Zorawar

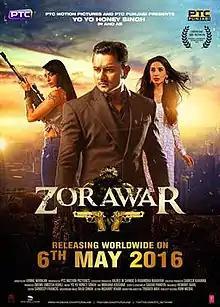
Poster

Zorawar is a Punjabi-language action film directed by Vinnil Markan, cinematography by Mohana Krishna and produced by PTC Motion Pictures. The film stars Yo Yo Honey Singh as the title character, alongside actresses Gurbani Judge and Parul Gulati. It was partly filmed in Durban during 2014, however released after a long delay on 6 May 2016.